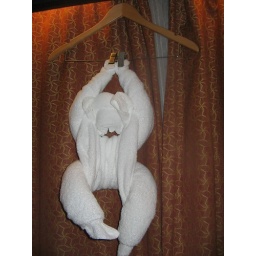
Wayan our cabin boy made this monkey for me and hung it above my bed.